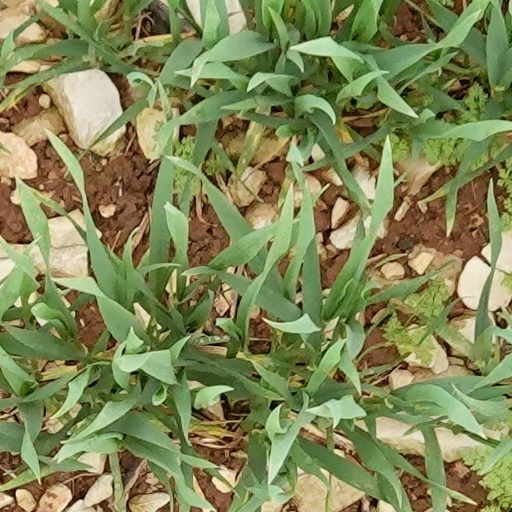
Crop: wheat